Berkhamsted

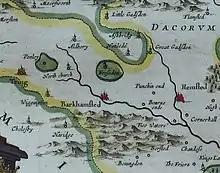
Joan Blaeu map of Hertfordshire from 1659 showing "Barkhamsted", one of the many archaic spellings of the town's name

The earliest recorded spelling of the town's name is the 10th century Anglo-Saxon "Beorhðanstædæ". The first part may have originated from either the Old English words "beorg", meaning "hill", or "berc" or "beorc", meaning "birch"; or from the older Old Celtic word "Bearroc", meaning "hilly place". The latter part, "hamsted", derives from the Old English word for homestead. So the town's name could be either mean "homestead amongst the hills" or the "homestead among the birches".